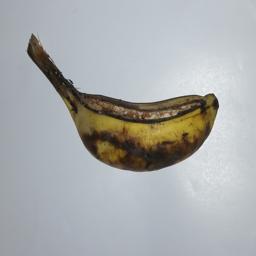
Banana variety: Champa Kola